Marguerite Andersen

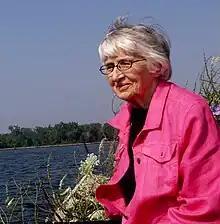
Marguerite Andersen in 2006

Marguerite Andersen (October 15, 1924 – October 1, 2022) was a German-born Canadian francophone writer and educator writer, who was based in Toronto, Ontario, where she was a teacher at the Toronto Linden School.